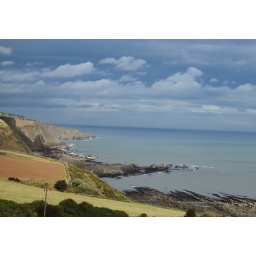
The train travelled near enough to the coast that we could look down over the cliffs to the sea below.